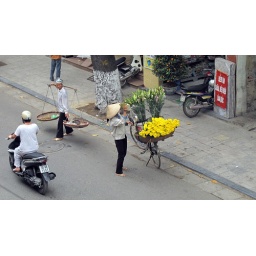
Street vendors selling tamarinds and flowers in Hanoi's Old Quarter. (from our 2nd floor hotel room balcony)